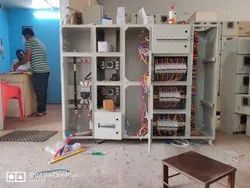
Label: Outdoor_Electric_Control_Panel